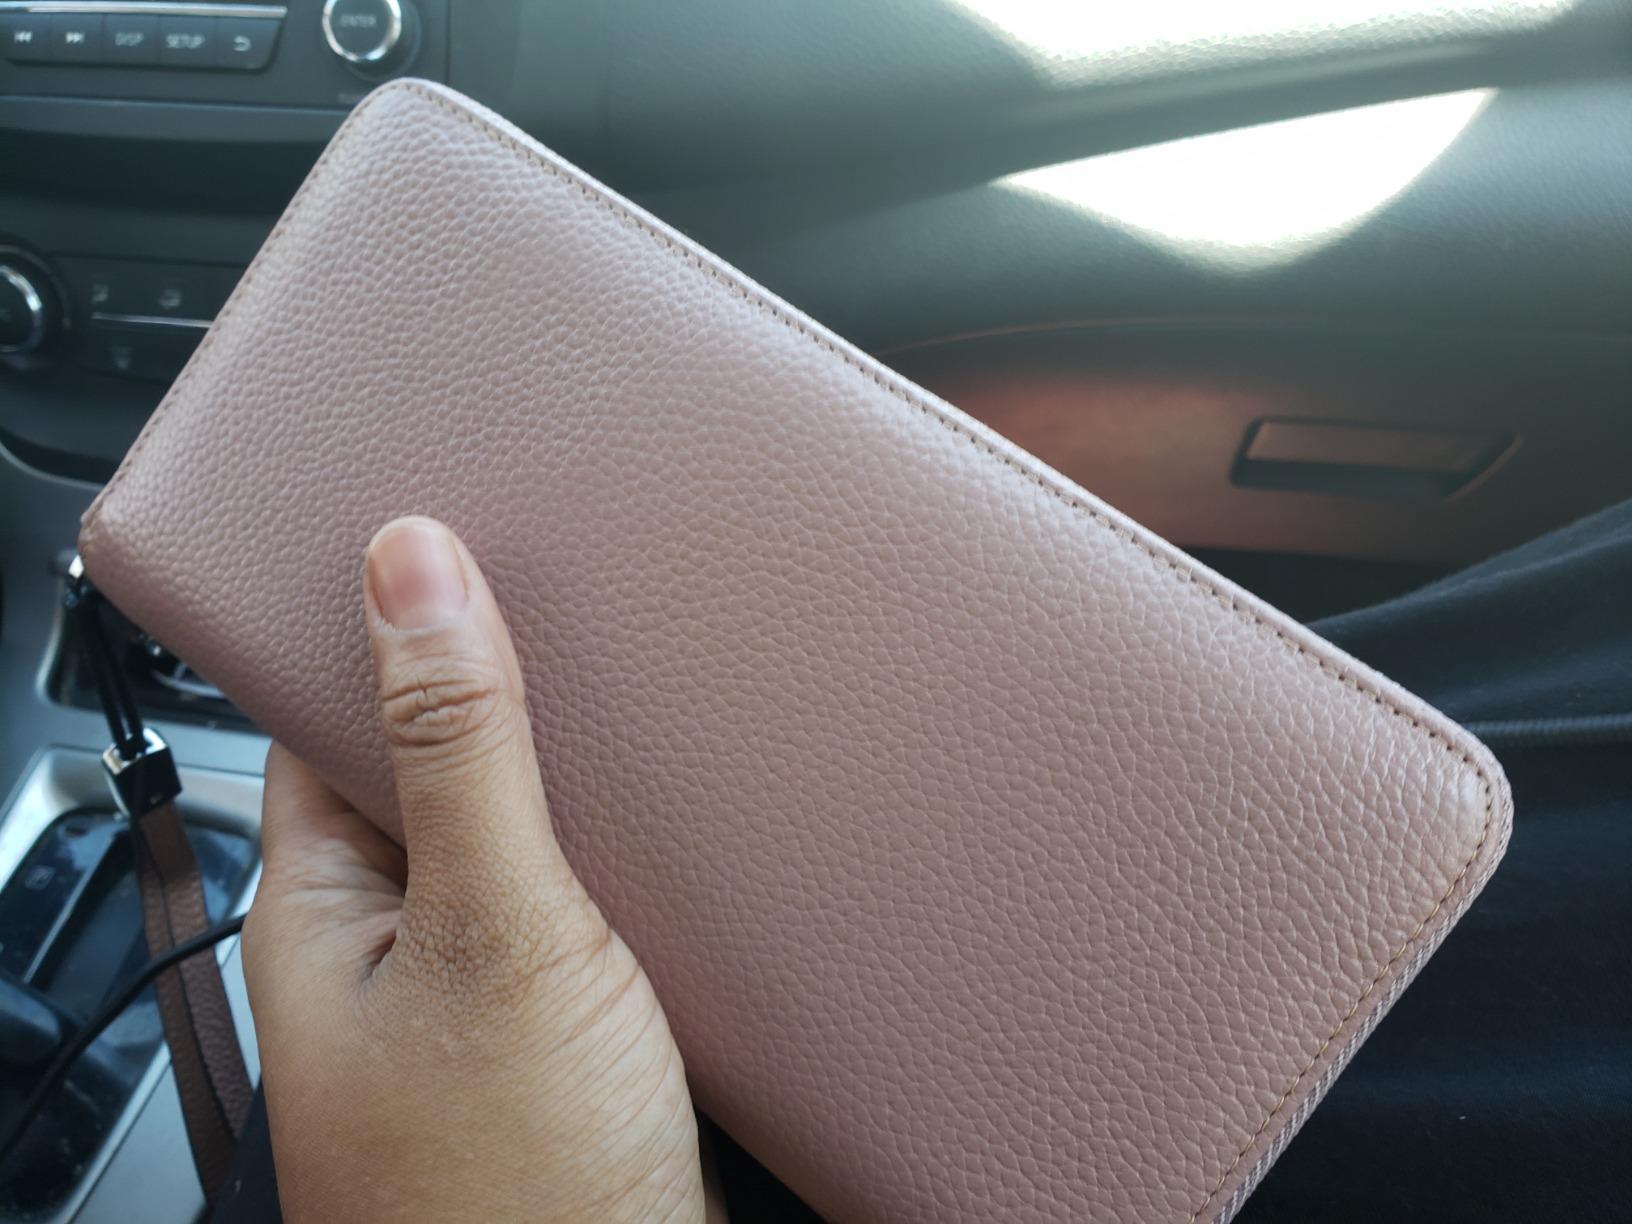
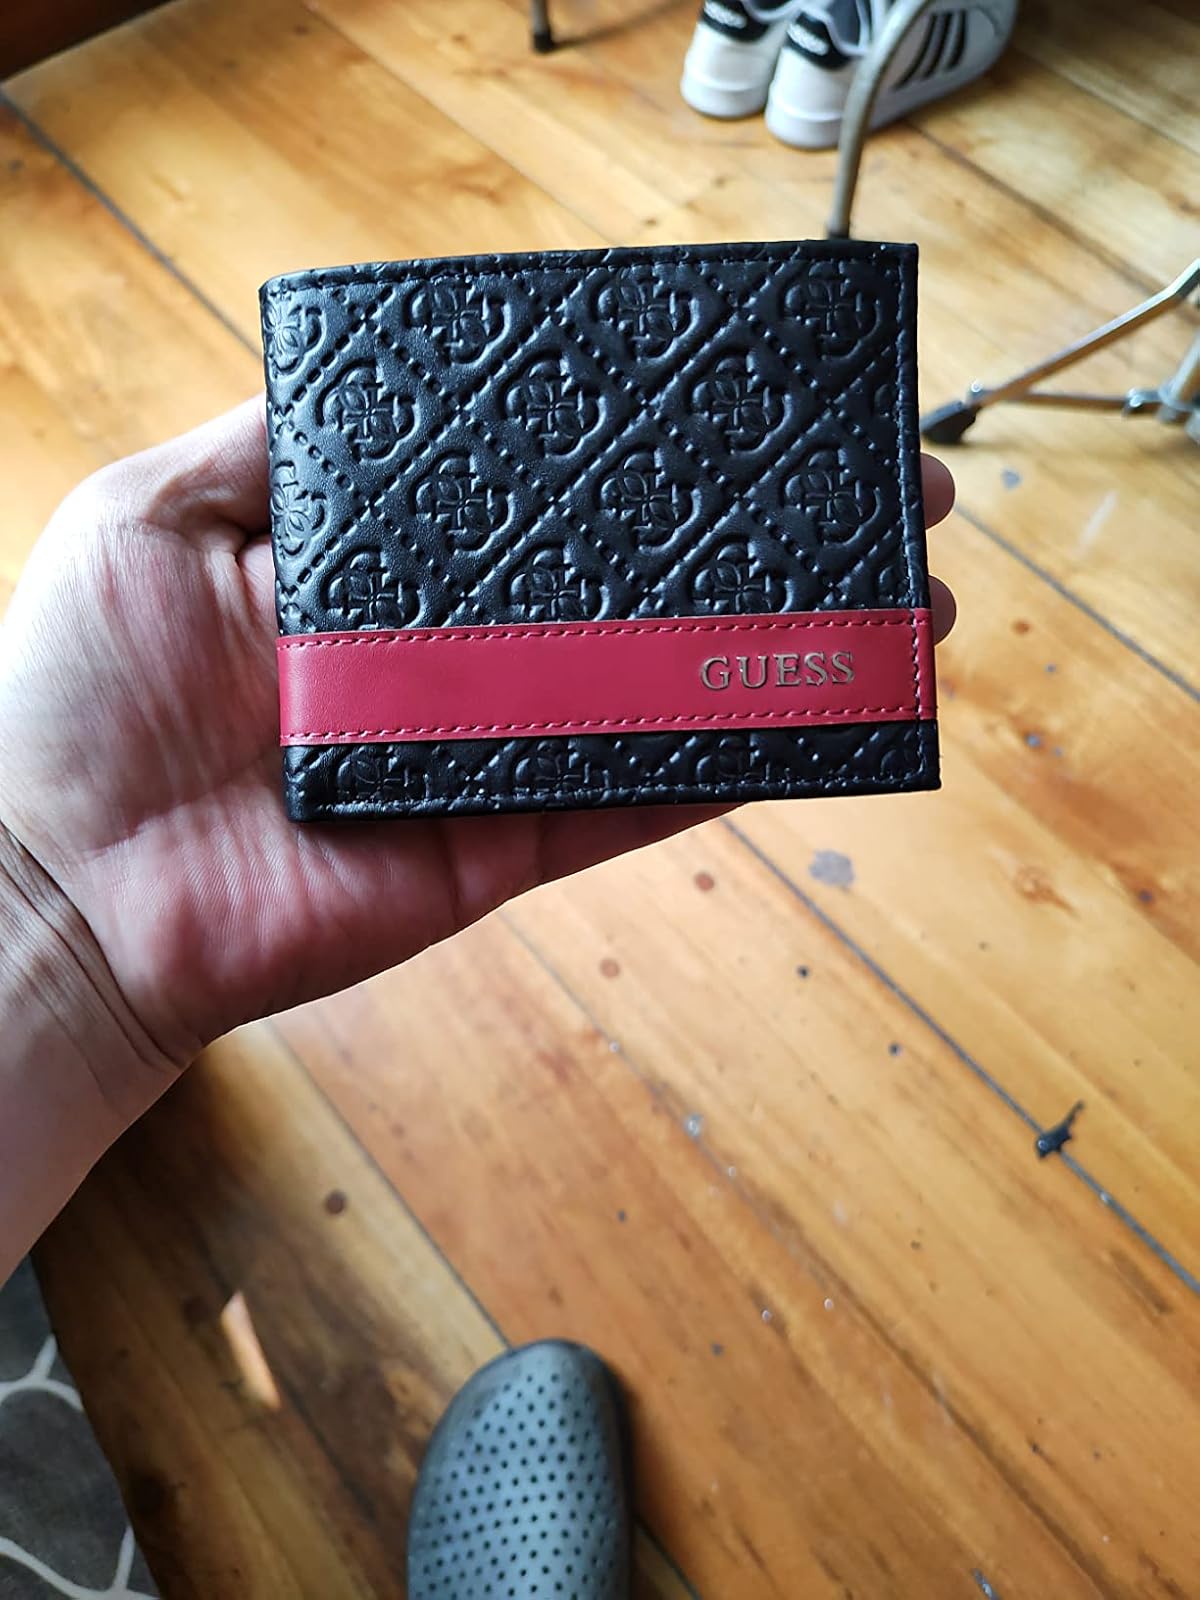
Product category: accessories_wallet
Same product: no